Adelheid Amalie Gallitzin

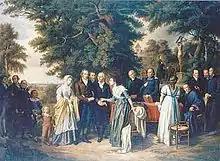
Princess Gallitzin in the circle of her friends

On 28 August 1768, her twentieth birthday, she married the Prince in a chapel at Aix-la-Chapelle. The couple proceeded to Saint Petersburg, where her husband was given a posting as Imperial Ambassador to the Dutch Republic. On the way to The Hague, they stopped in Berlin, where her daughter Princess Marianna was born on 7 December 1769. The family stayed there some time before continuing to The Hague, where on 22 December 1770, her son Prince Demetri was born.